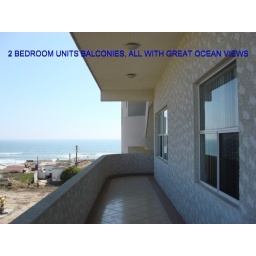
View from unit balcony off 2 bedroom unit (dirt area to the side is where over flower parking)